Glass production

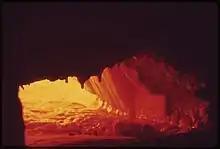
Batch feed doghouse of a glass furnace

The batch is fed into the furnace at a slow, controlled rate by the batch processing system. The furnaces are natural gas- or fuel oil-fired, and operate at temperatures up to . The temperature is limited only by the quality of the furnace’s superstructure material and by the glass composition. Types of furnaces used in container glass making include "end-port" (end-fired), "side-port", and "oxy-fuel". Typically, furnace size is classified by metric tons per day (MTPD) production capability.